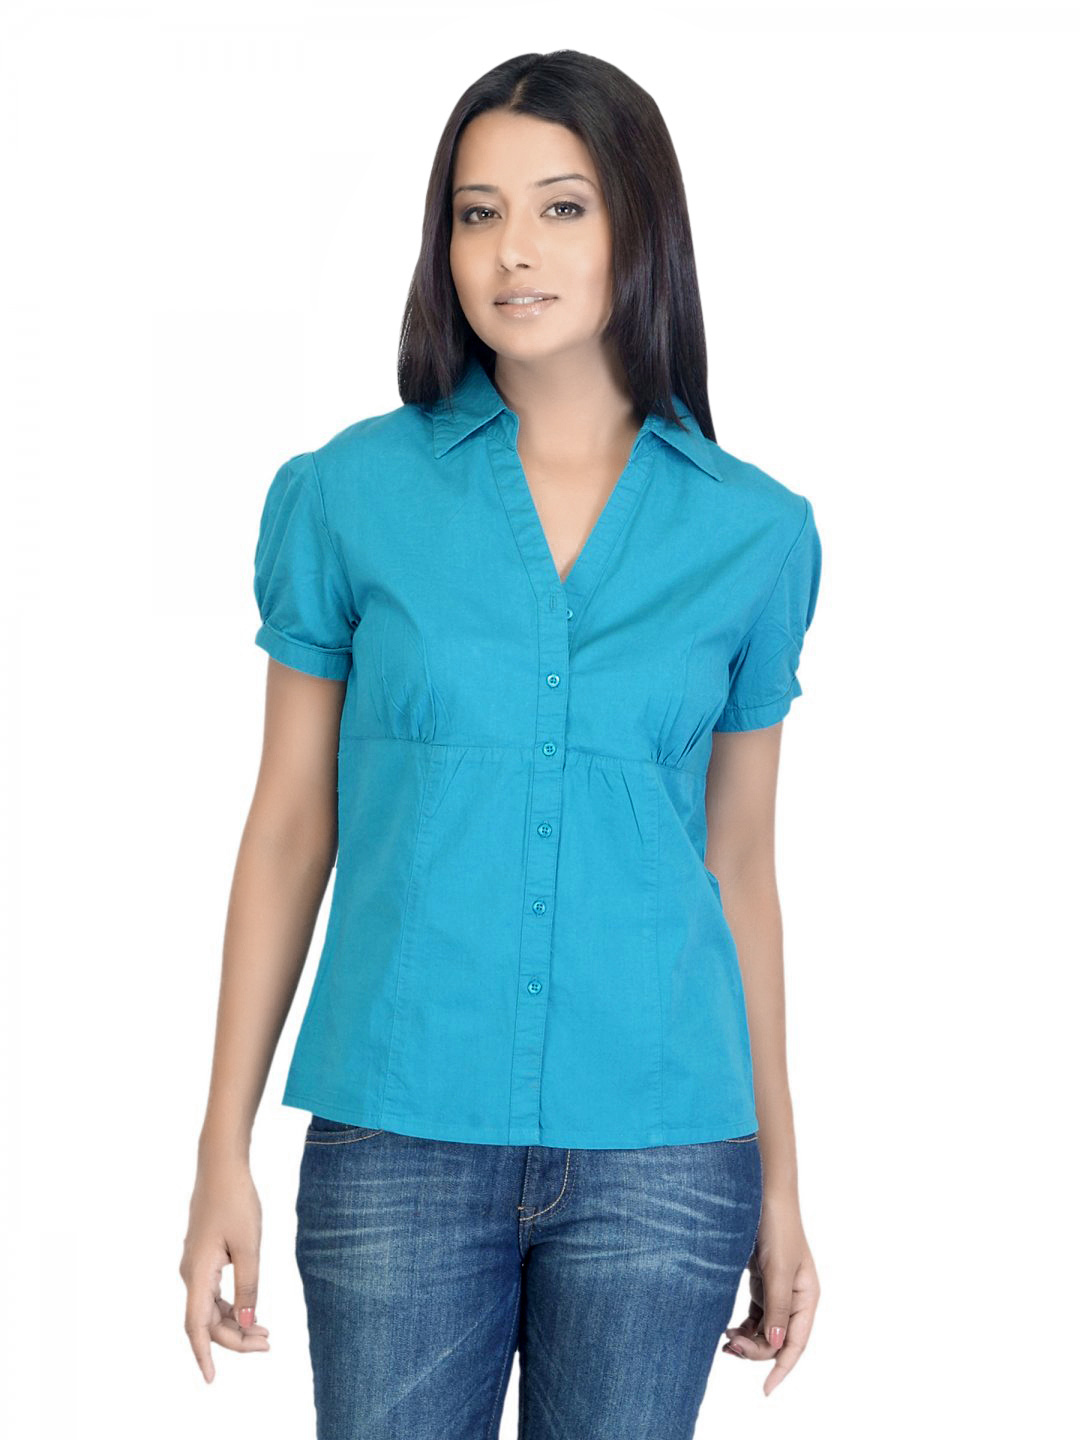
Jealous 21 Women Teal Shirt
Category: Apparel / Topwear / Shirts
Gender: Women
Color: Teal
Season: Summer 2012
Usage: Casual